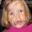
Label: girl